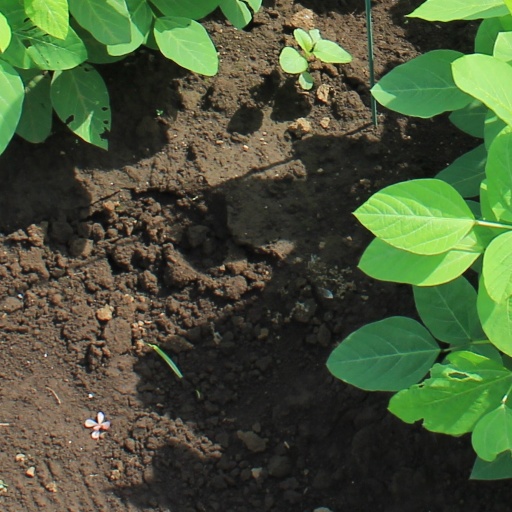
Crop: soybean